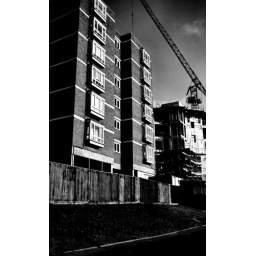
Building site in black and white